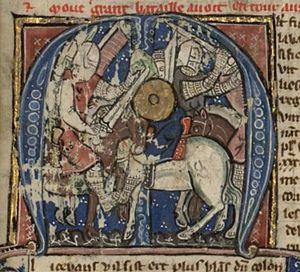
Battle of Ramla